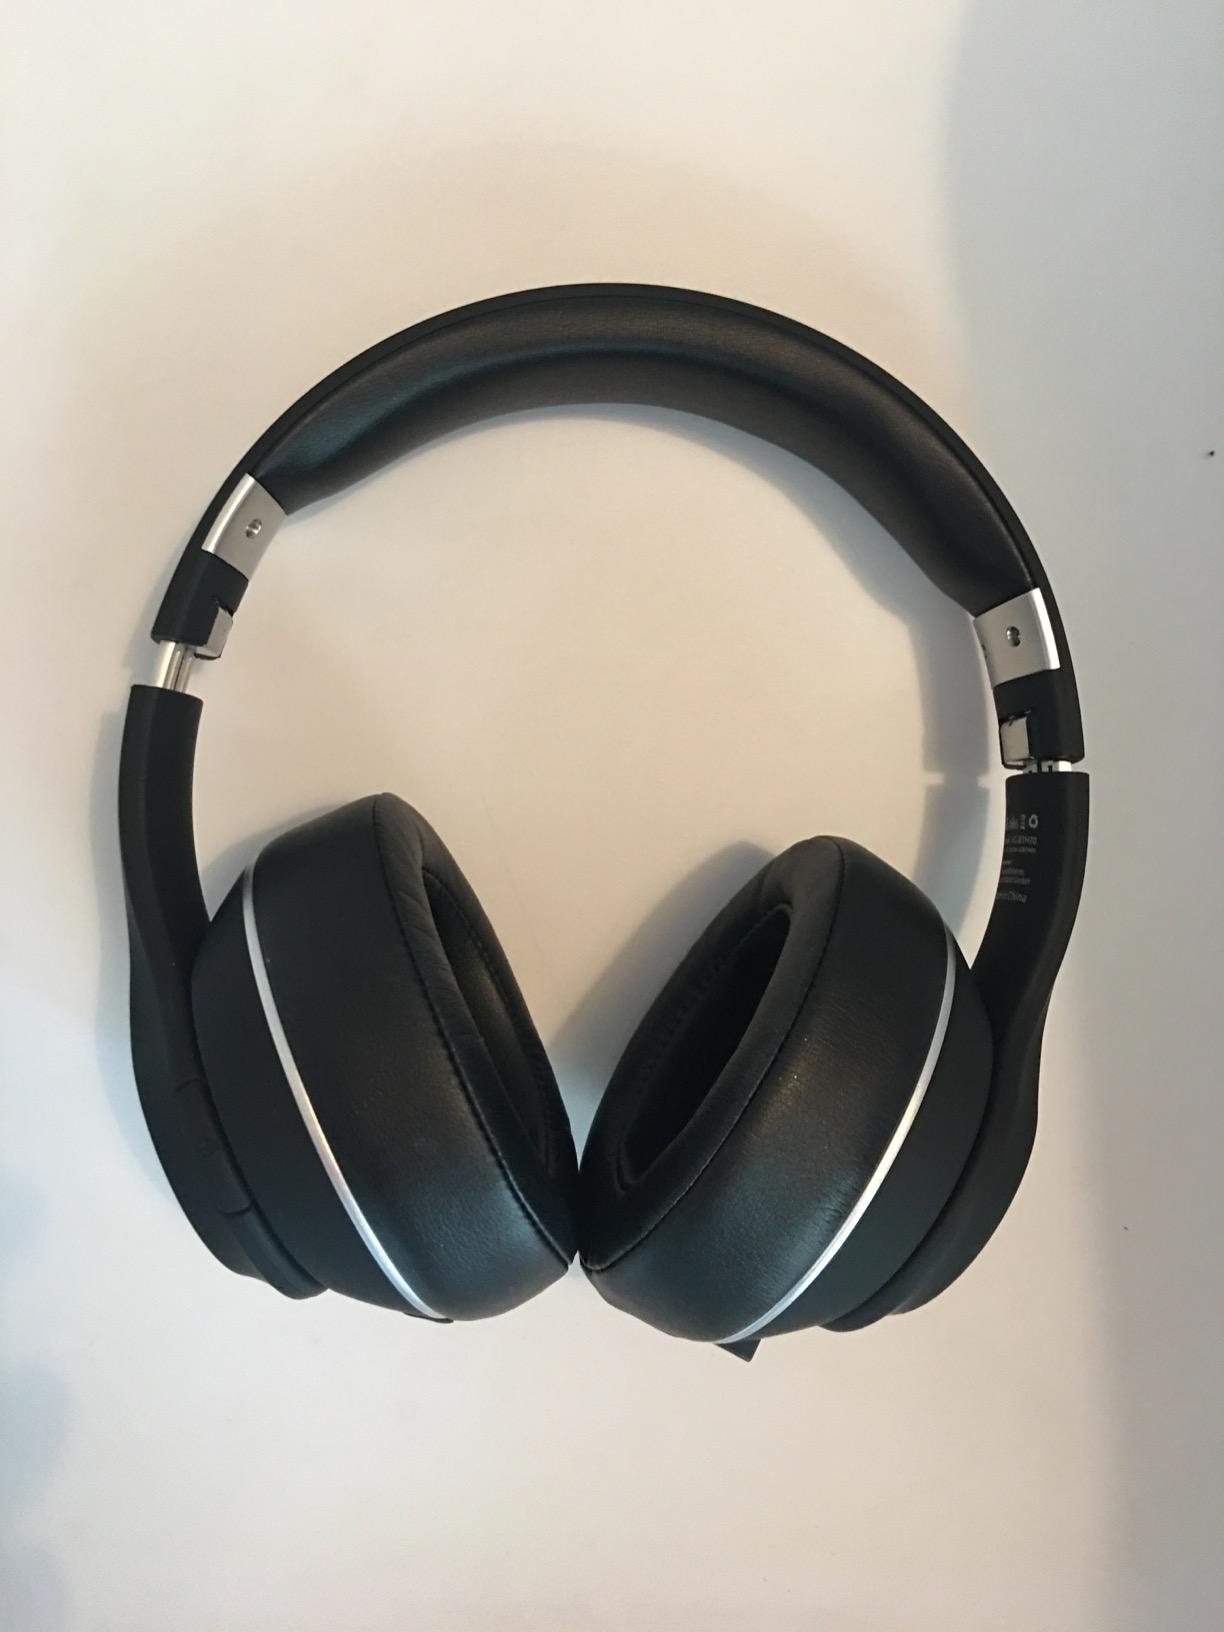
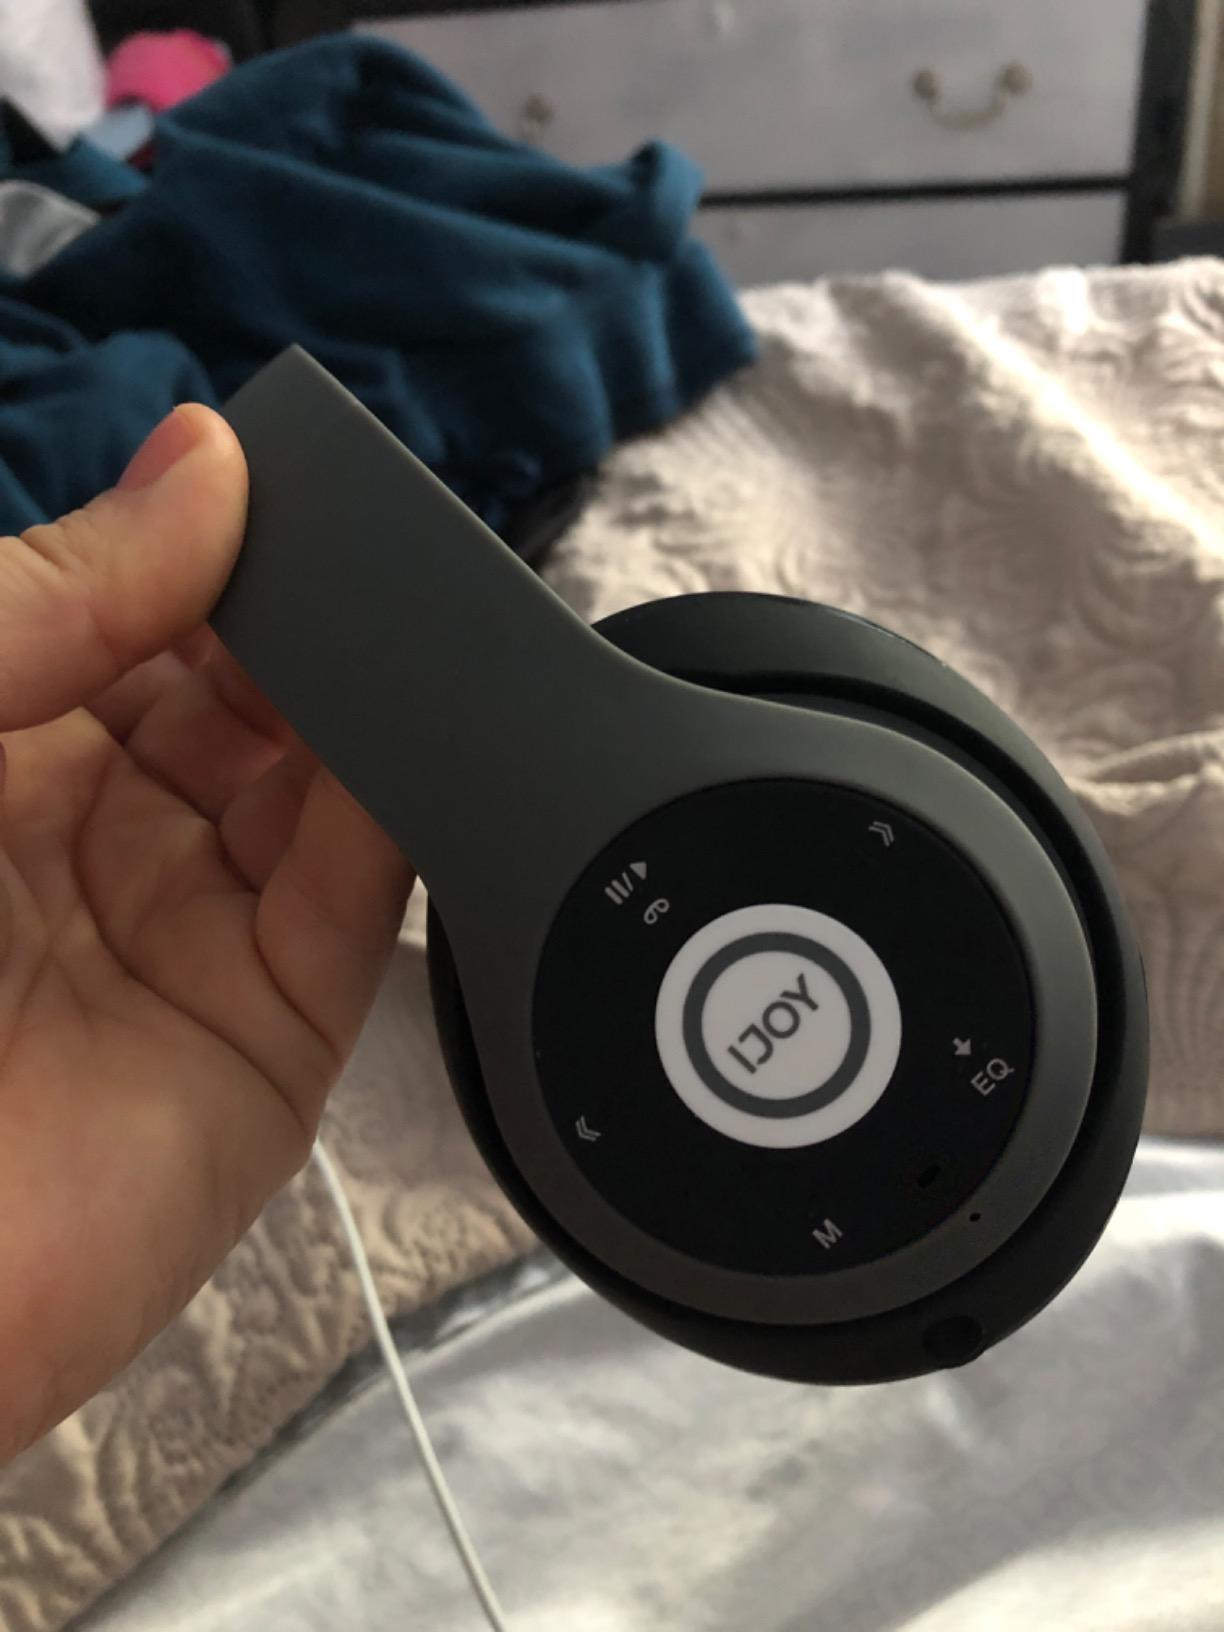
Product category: headphones
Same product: no